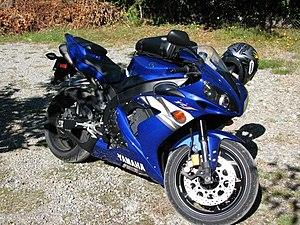
La Yamaha YZF est une série de modèles de motocyclettes sportives produites par Yamaha. La lignée des YZF débute en 1993 avec la 750. Elle se perpétue encore aujourd'hui.